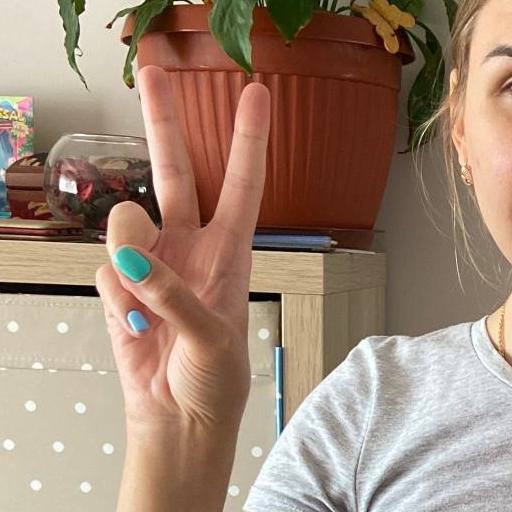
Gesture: peace